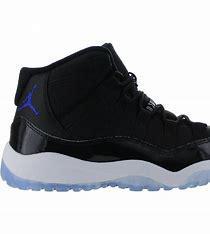
Brand: Jordan
Model: 11 Retro